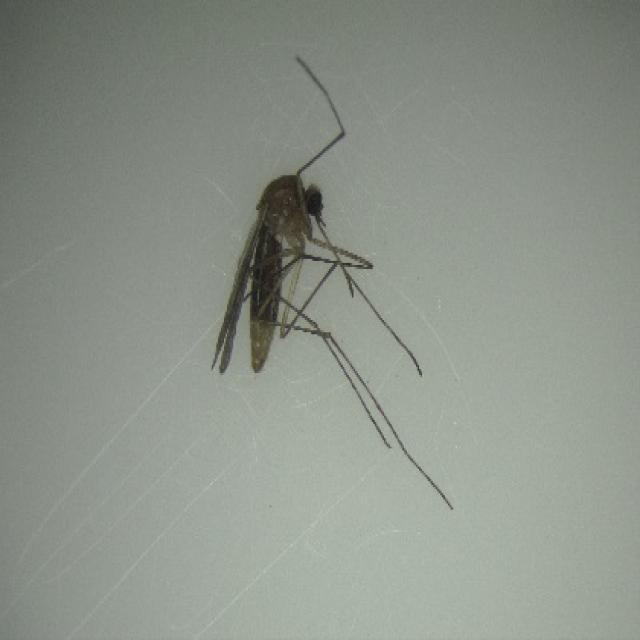
Species: culex_pipiens